David Bena

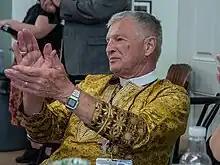

He was Suffragan Bishop of the Episcopal Diocese of Albany from 2000 to 2007. He subsequently joined the Convocation of Anglicans in North America, in March 2007, a missionary body of the Church of Nigeria in the United States and Canada, that would be a founding body of the Anglican Church in North America, in 2009. He served as Suffragan Bishop of CANA, assisting Missionary Bishop Martyn Minns in CANA's church-growing until his retirement in 2011. He came out of retirement to be interim rector of St. Margaret's Anglican Church in Woodbridge, Virginia. Bishop Bena now serves as Assistant Bishop of the ACNA Diocese of CANA East.